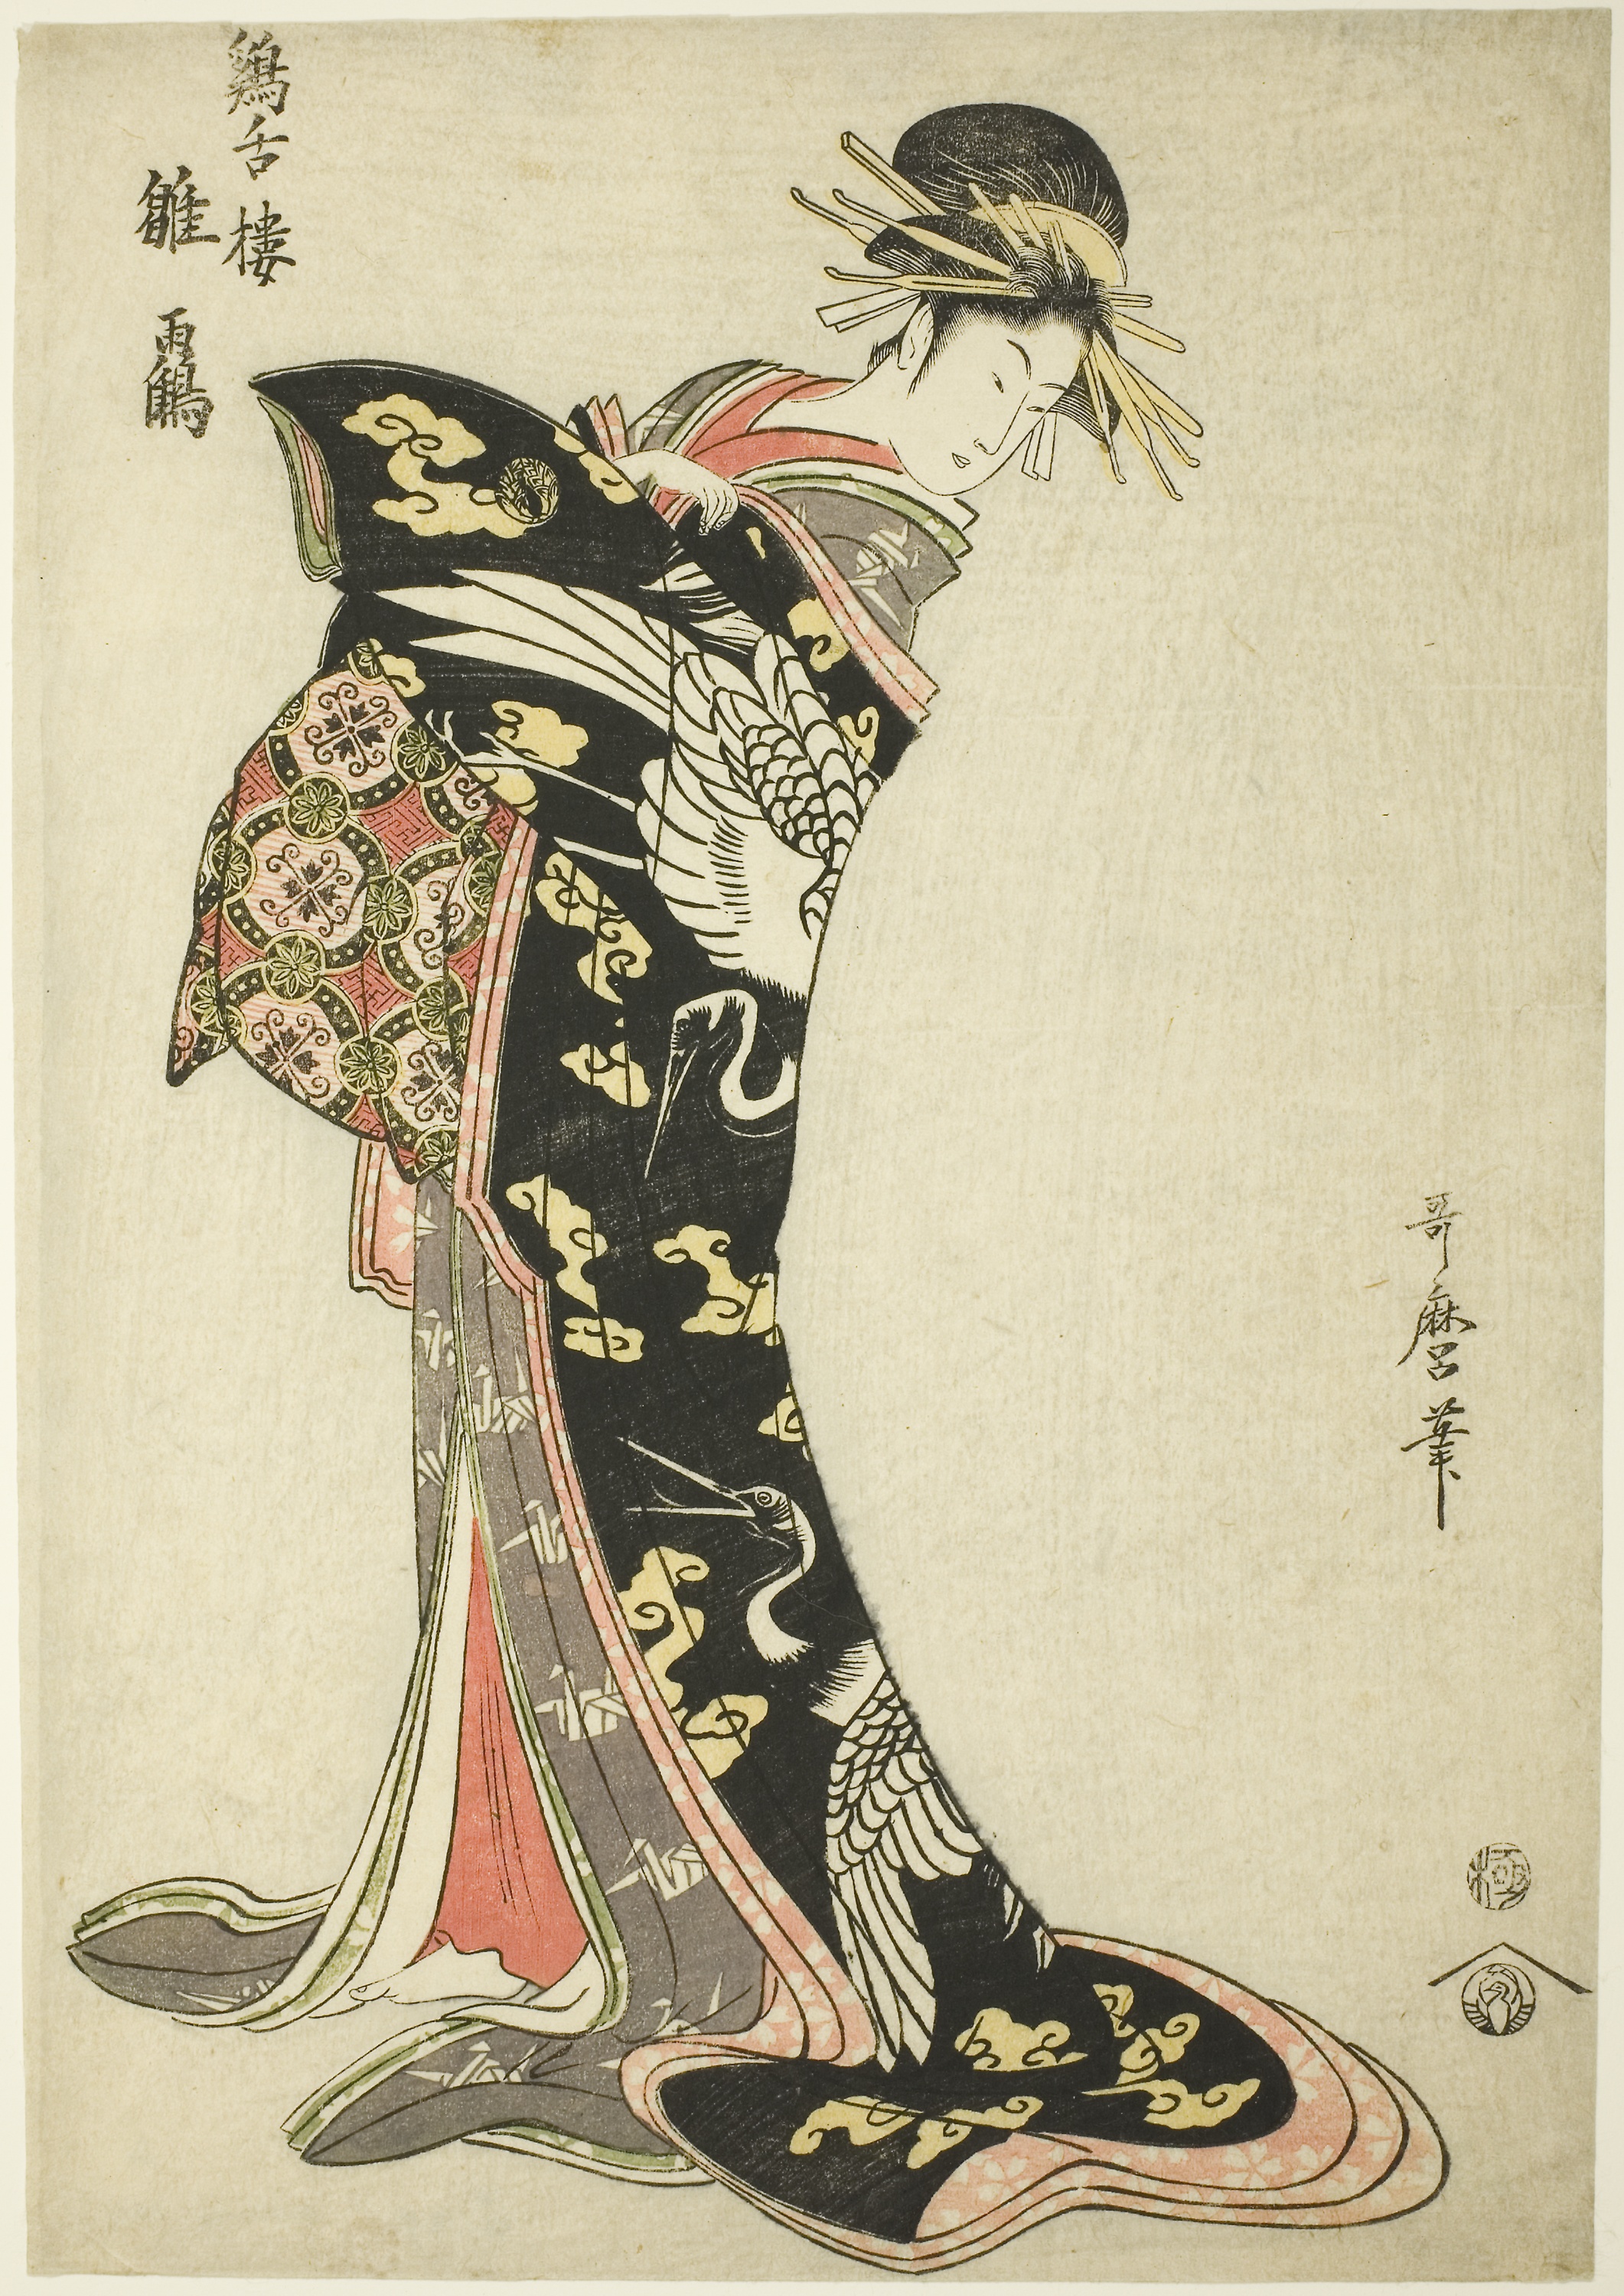
woman, costume design, art, illustration, geisha, fashion illustration